Chris Cooper (basketball)

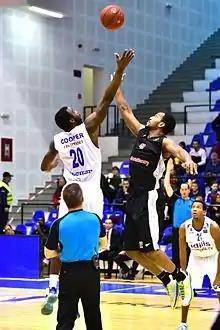
Cooper (left) during a tip-off

Chris Cooper (born January 17, 1990) is an American professional basketball player for CSU Sibiu of the Romanian League. He played college basketball for Old Dominion University.